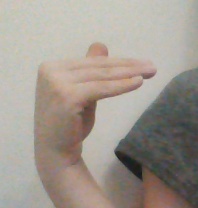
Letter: khaa